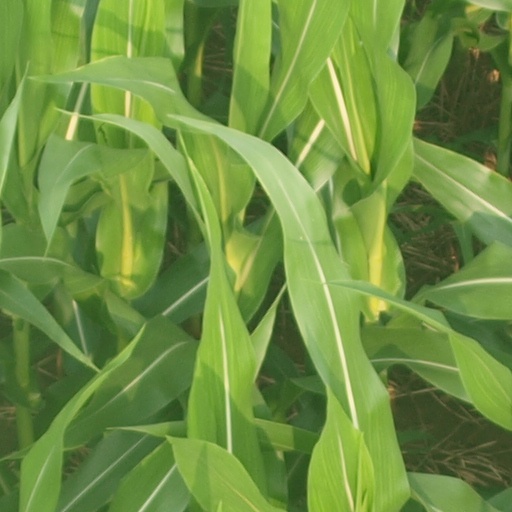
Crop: maize; corn